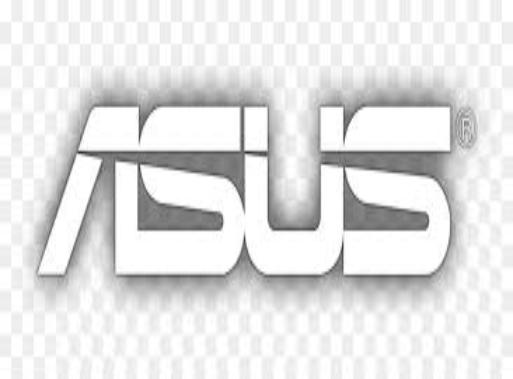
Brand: ASUS
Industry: Electronic